Lucien Andriot

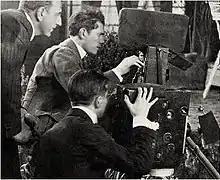
Lucien Andriot at the camera, with director Maurice Tourneur at left and John van den Broek at the second camera below, shooting "The Poor Little Rich Girl" (1917)

Lucien Andriot ASC (November 19, 1892 – March 19, 1979) was a French and American cinematographer. He shot more than 200 films and television programs over the course of his career.